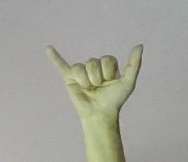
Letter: ya